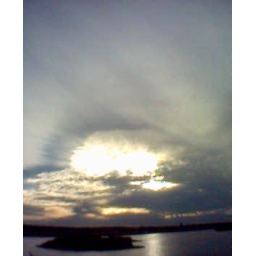
A bright window in the sky in Shelby Farms Park, Memphis, Tennessee, USA